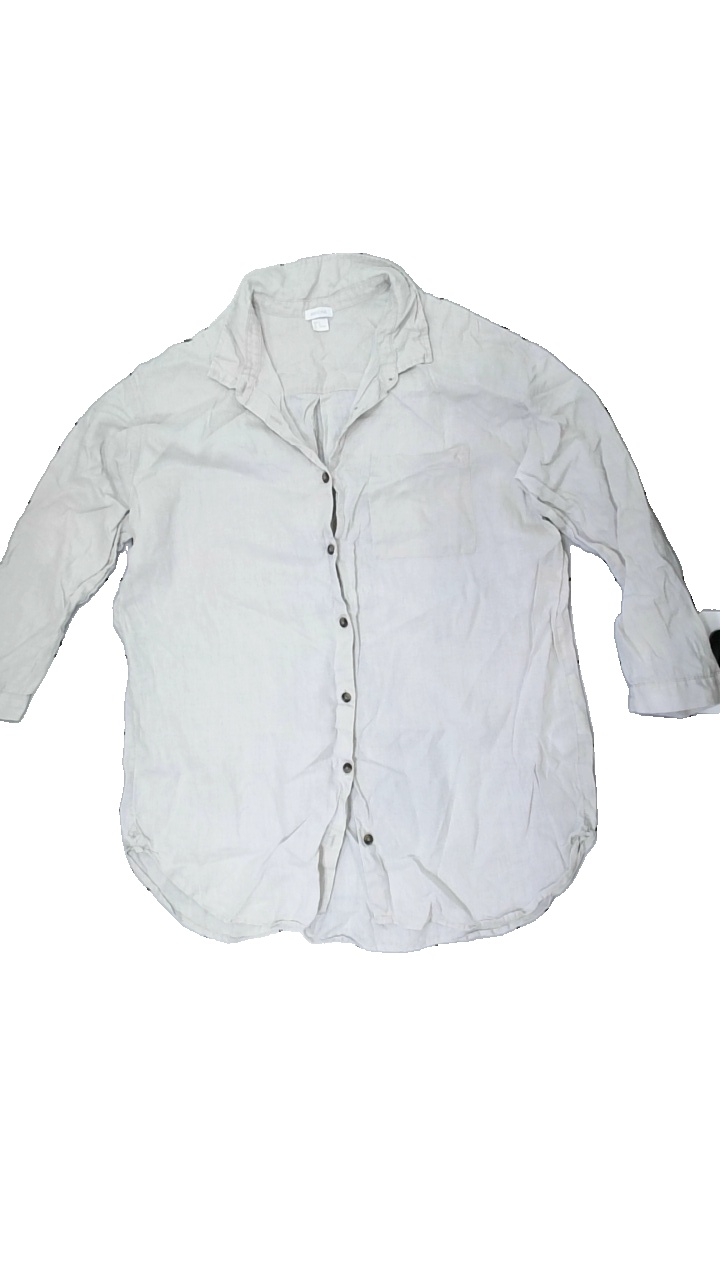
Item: Shirt (Ladies)
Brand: H&m
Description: beige shirt
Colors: Beige
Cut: Regular
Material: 100% Cotton
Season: All
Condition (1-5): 5
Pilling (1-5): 5
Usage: Reuse
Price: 50-100